Spring plunger

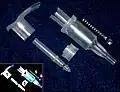
Spring-loaded ball in a disassembled soap dispenser (5 and 6, top right)

A spring plunger or detent spring is a spring-loaded mechanical part used for indexing, positioning, and securing of objects, as well as for making objects possible to disassemble in normal use without losing parts. The spring force keeps the pin in position during normal use.